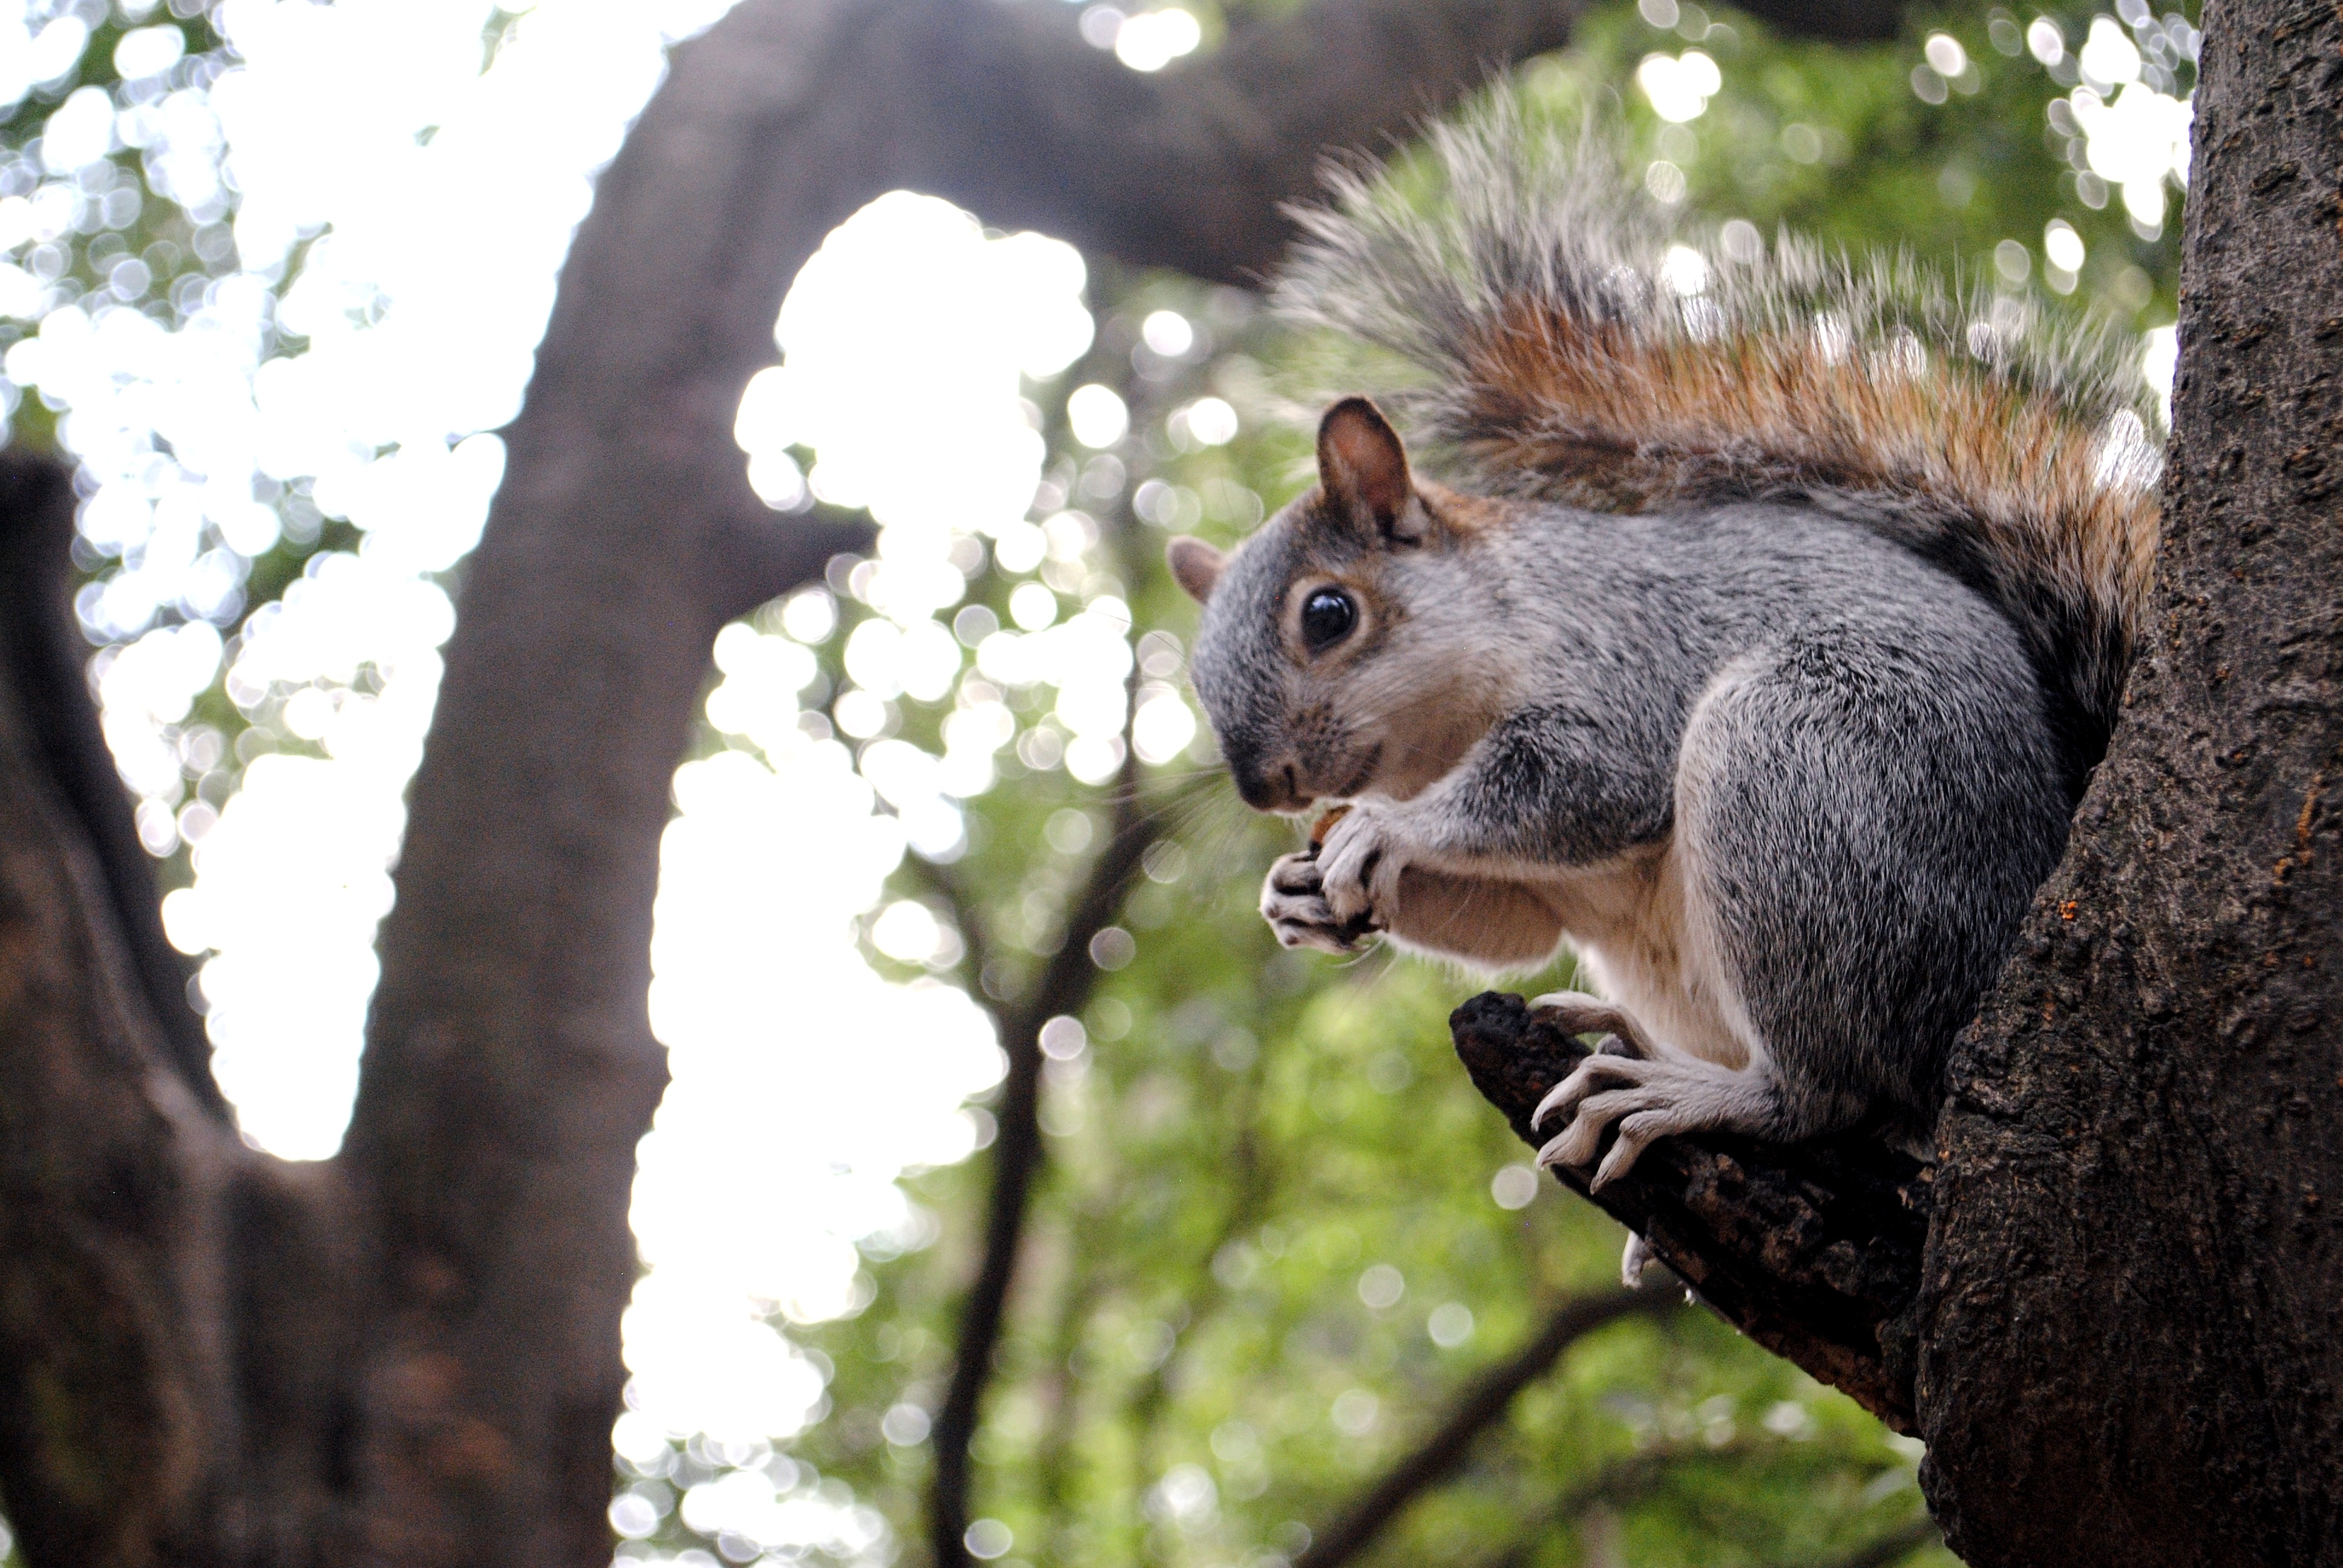
tree, nature, branch, animal, wildlife, natural, park, mammal, squirrel, rodent, fauna, trees, happy, animals, vertebrate, fox squirrel